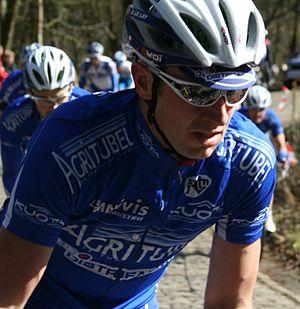
David Le Lay, au mont Kemmel, lors des Trois jours de Flandre occidentale
David Le Lay est un coureur cycliste français né le 30 décembre 1979 à Saint-Brieuc, professionnel entre 2005 et 2013.